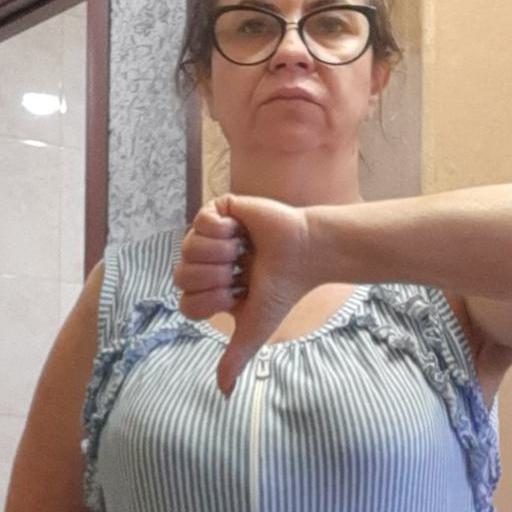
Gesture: dislike